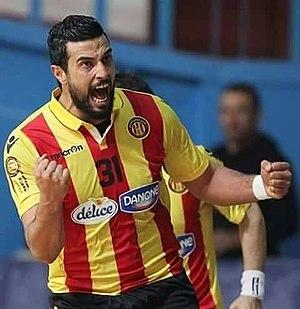
Avec l'ES Tunis
Marouan Chouiref, né le 27 mai 1990 à Tunis, est un handballeur tunisien jouant au poste de pivot.